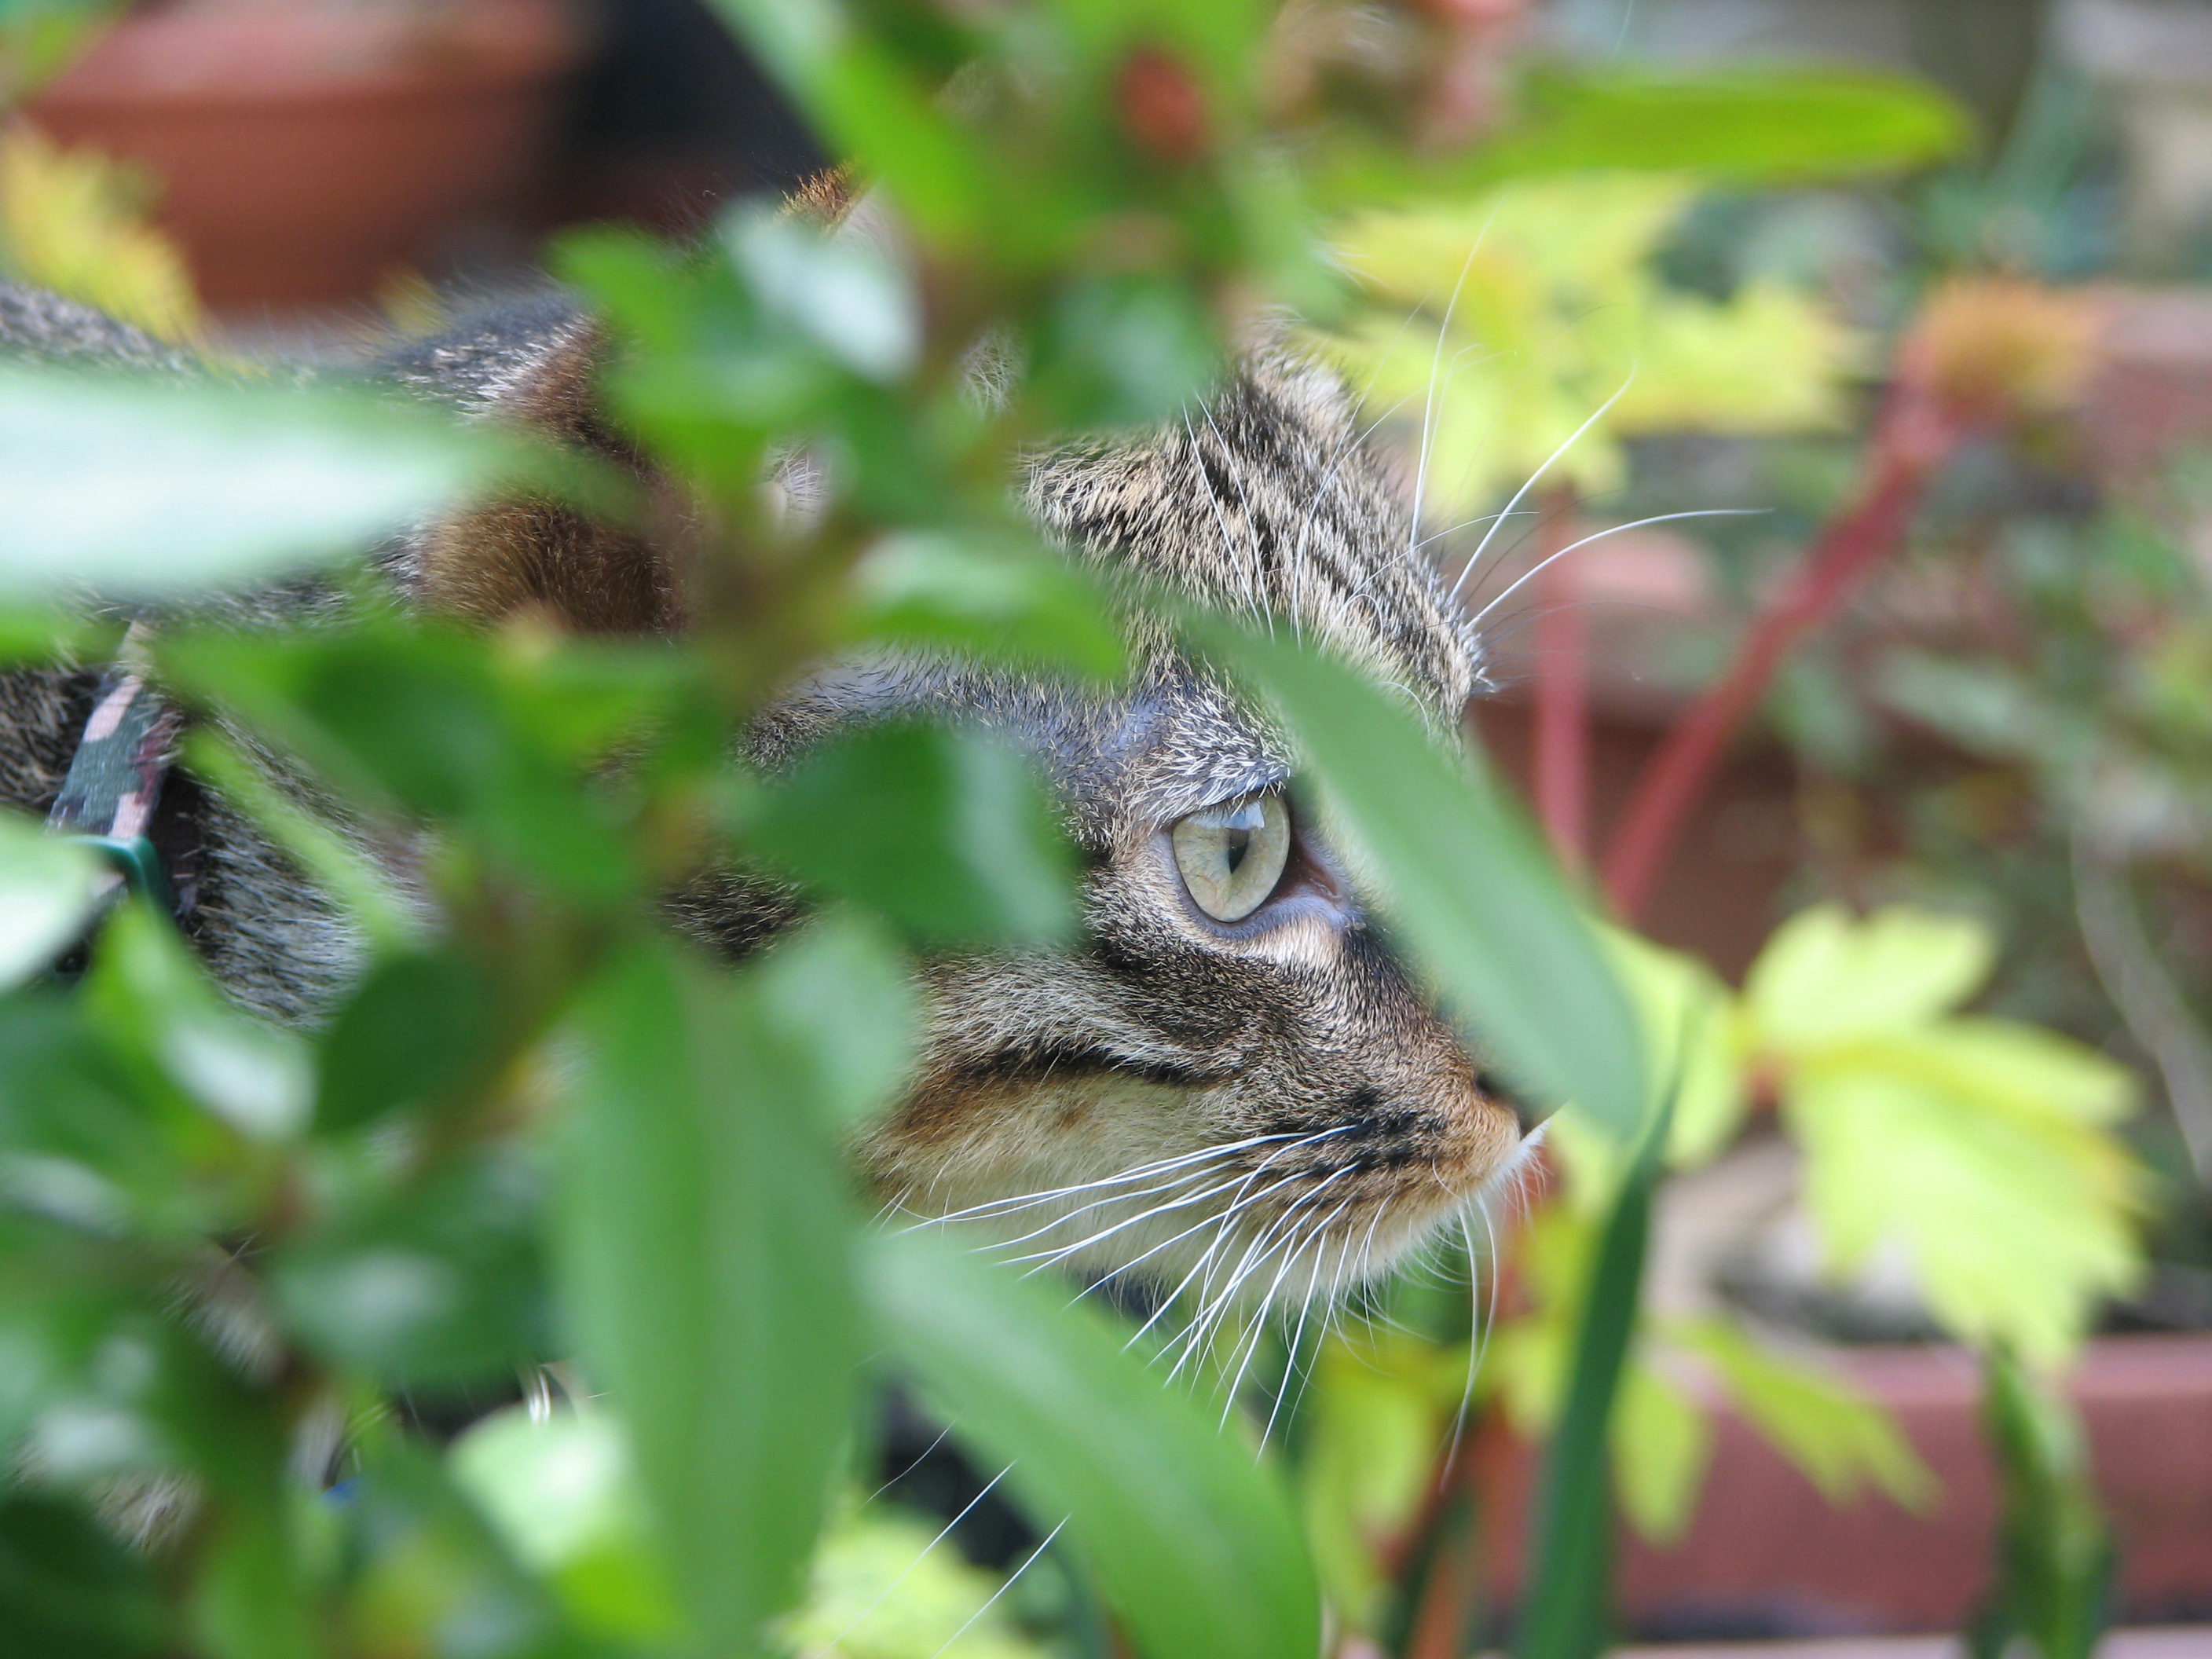
nature, grass, flower, wildlife, pet, green, cat, feline, botany, flora, fauna, close up, vertebrate, hunting, hiding, macro photography